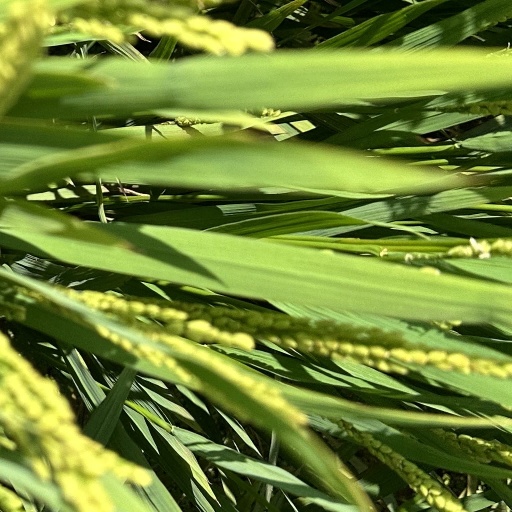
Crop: rice